Nirvana (Buddhism)

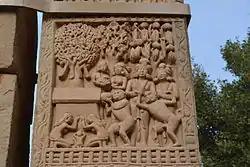
Aniconic carving representing the final nirvana of a Buddha at Sanchi.

Nirvana or nibbana (Sanskrit: निर्वाण; IAST: '; Pali: ') is the extinguishing of the passions, the "blowing out" or "quenching" of the activity of the grasping mind and its related unease. Nirvana is the goal of many Buddhist paths, and leads to the soteriological release from dukkha ('suffering') and rebirths in "saṃsāra". Nirvana is part of the Third Truth on "cessation of "dukkha"" in the Four Noble Truths, and the ""summum bonum" of Buddhism and goal of the Eightfold Path."